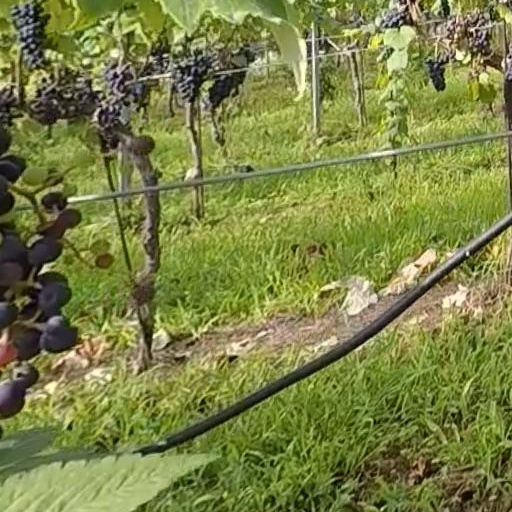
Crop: grape